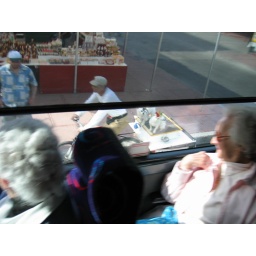
Ottawa: bus view of some animals in bike trailer